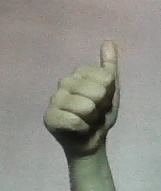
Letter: aleff